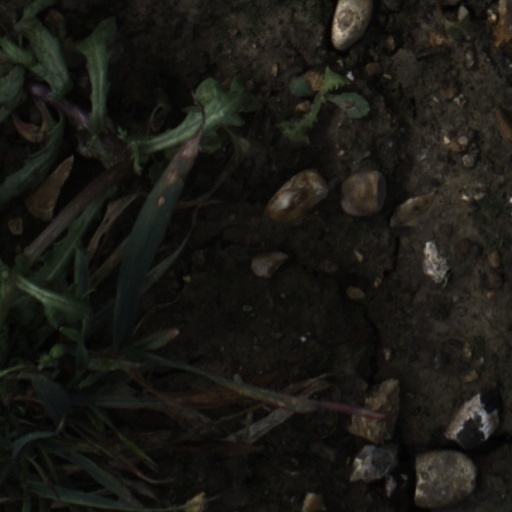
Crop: wheat